Surasundari

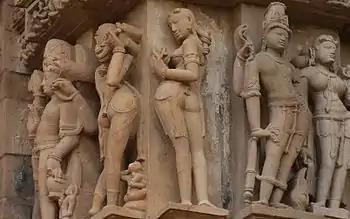
A surasundari at a Khajuraho temple

In Indian art, a surasundari is a young maiden characterizing feminine beauty and graceful sensuality.